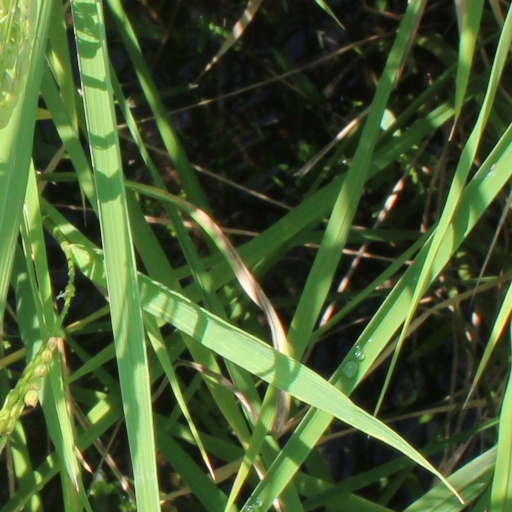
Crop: rice